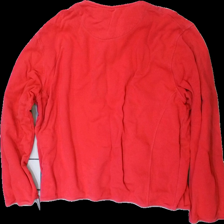
View: back
Type: Cardigan
Category: Men
Brand: Not in the list
Brand text on label: key west
Colors: Red, Grey
Material: 100% cotton
Pattern: Embroidered
Cut: Regular
Size: XL
Season: All
Price range: <50
Recommended usage: Export
Description: röd kofta med gråa muffar och broderad text fram. mycket urtvättad
Comment: urtvättad